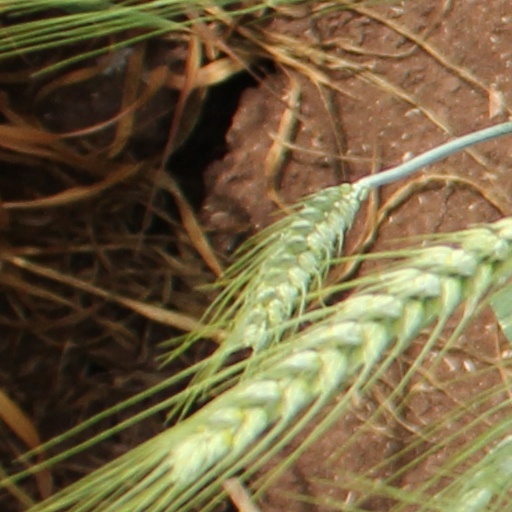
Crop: wheat